Jenni Vähämaa

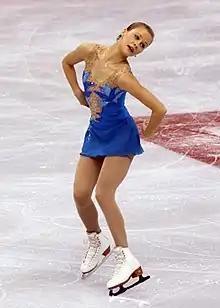
Vähämaa at the 2008 Skate Canada.

Jenni Vähämaa (born 26 May 1992) is a Finnish former figure skater. She is the 2007 Finlandia Trophy champion and placed in the top ten at four ISU Championships, including the 2008 European Championships.